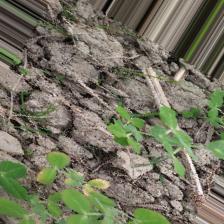
Label: Ascochyta blight